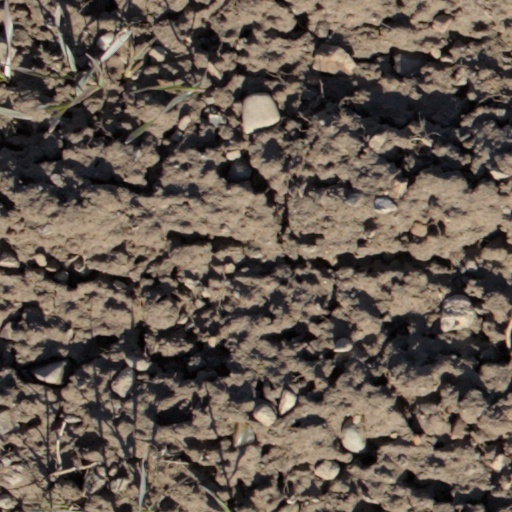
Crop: wheat